Rutgers Campus Buses

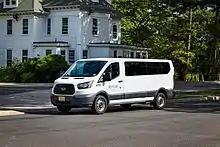
Knight Mover operated by RUDOTS

There are currently 10 routes on weekdays, 2 routes on weekends and winter/spring/summer breaks, and 1 route on holidays for New Brunswick campus.